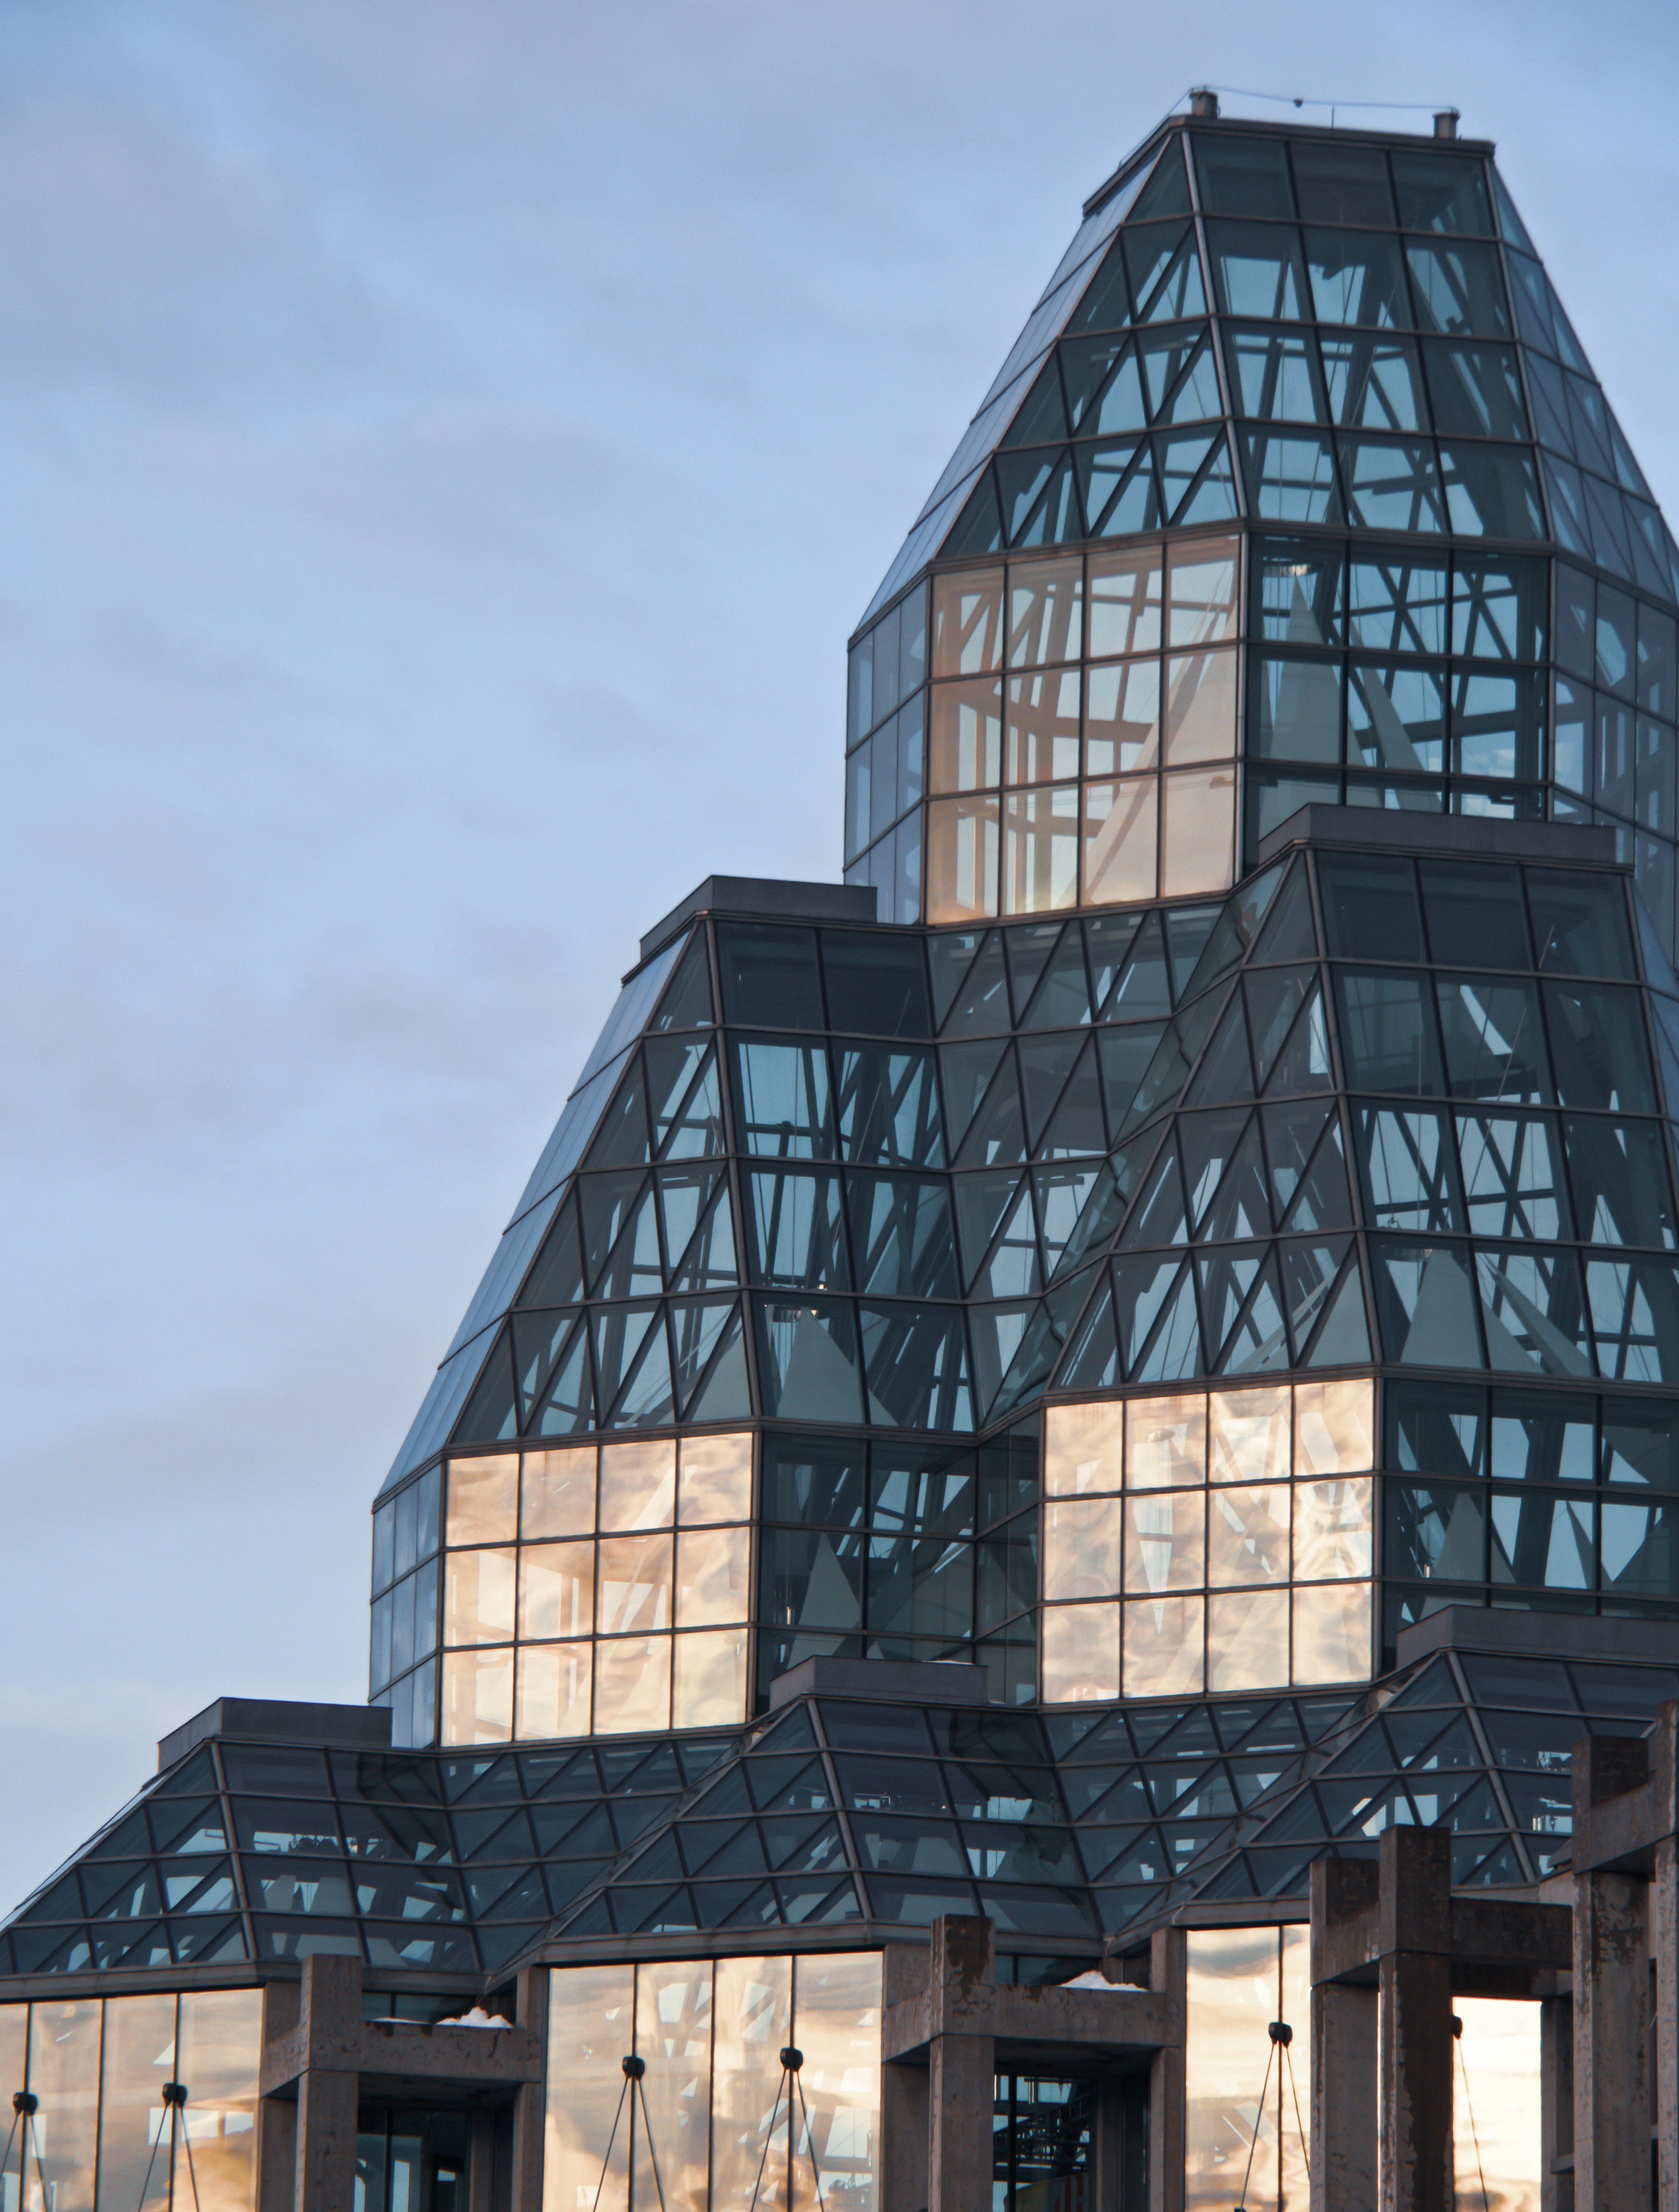
sky, cloud, building, commercial building, urban design, triangle, facade, city, metropolis, glass, tower block, mixed use, metal, winter, headquarters, condominium, reflection, roof, symmetry, wood, plant, home, engineering, evening, window, apartment, night, corporate headquarters, house, daylighting, pattern, downtown